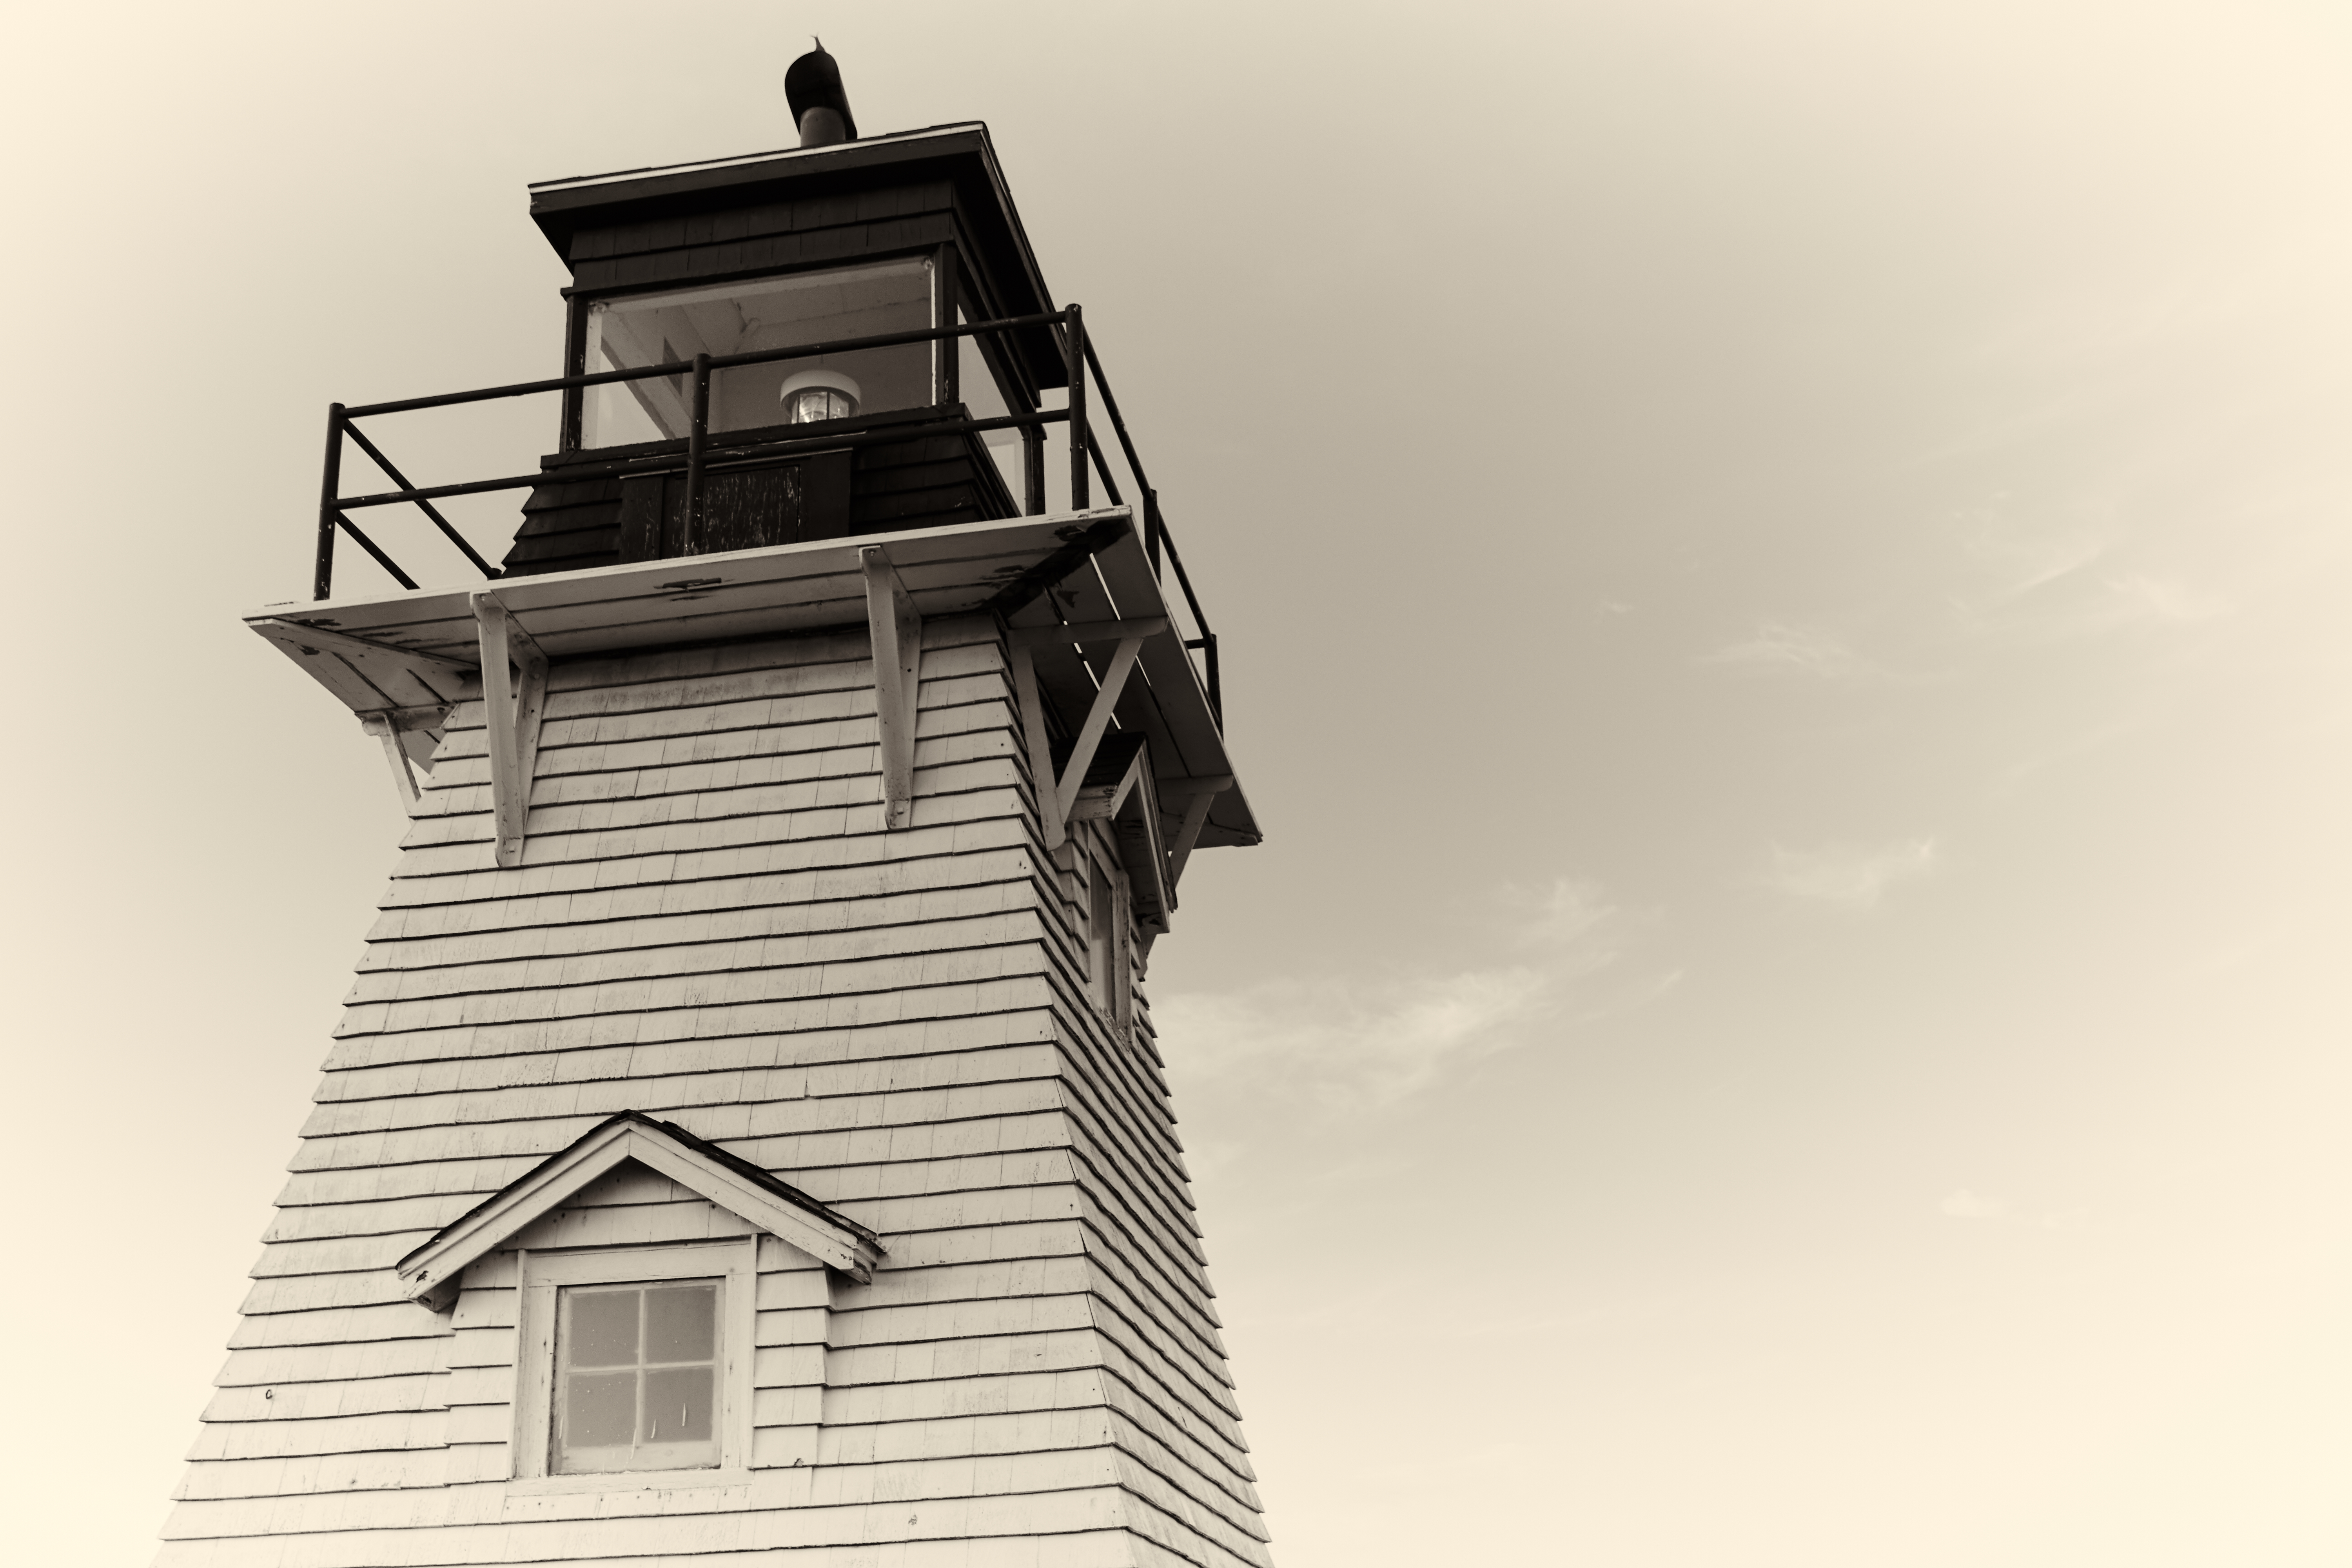
sky, tower, wood, observation tower, window, cloud, facade, rectangle, tree, lighthouse, chimney, roof, monochrome photography, monochrome, brick, triangle, symmetry, beacon, metal, city, steeple, finial, cumulus, turret